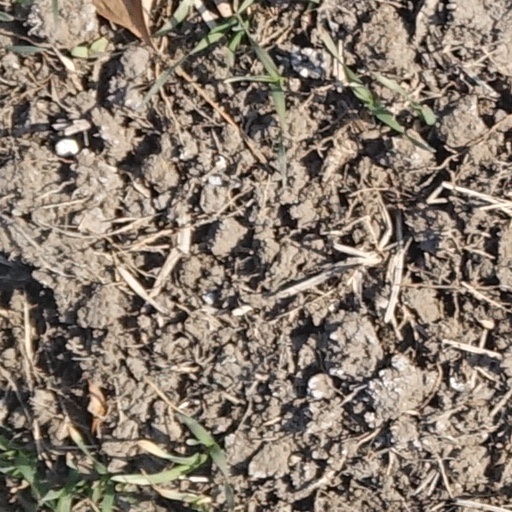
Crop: wheat